Describe the emotion expressed in this image:  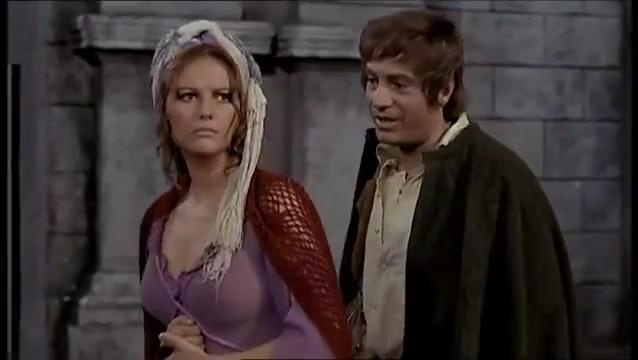
This person displays Pain, valence and arousal with high intensity.